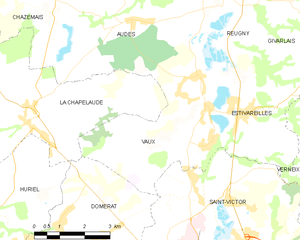
Carte des communes françaises: Vaux